Maurizio Cattelan

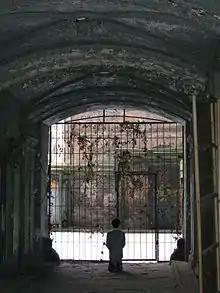
"Him" by Maurizio Cattelan, depicting Adolf Hitler kneeling in prayer, exhibited in a courtyard in the former Warsaw Ghetto

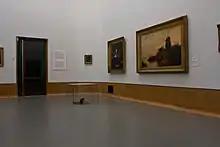
"Untitled" (2001) at Museum Boijmans Van Beuningen in Rotterdam, Netherlands

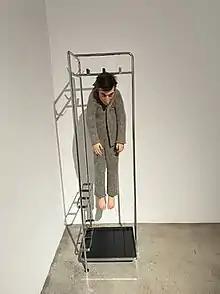
"La Rivoluzione Siamo Noi" (2000) at Rubell Museum in Miami

A major retrospective titled "All", assembling 130 objects of Cattelan's career since 1989, opened in 2011 at the Solomon R. Guggenheim Museum, New York. On the occasion of the exhibition, Cattelan announced his early retirement.